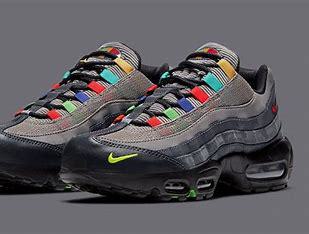
Brand: Nike
Model: Air Max 95